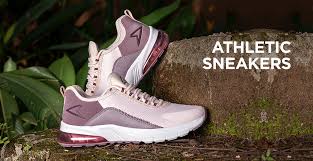
Label: Sneaker